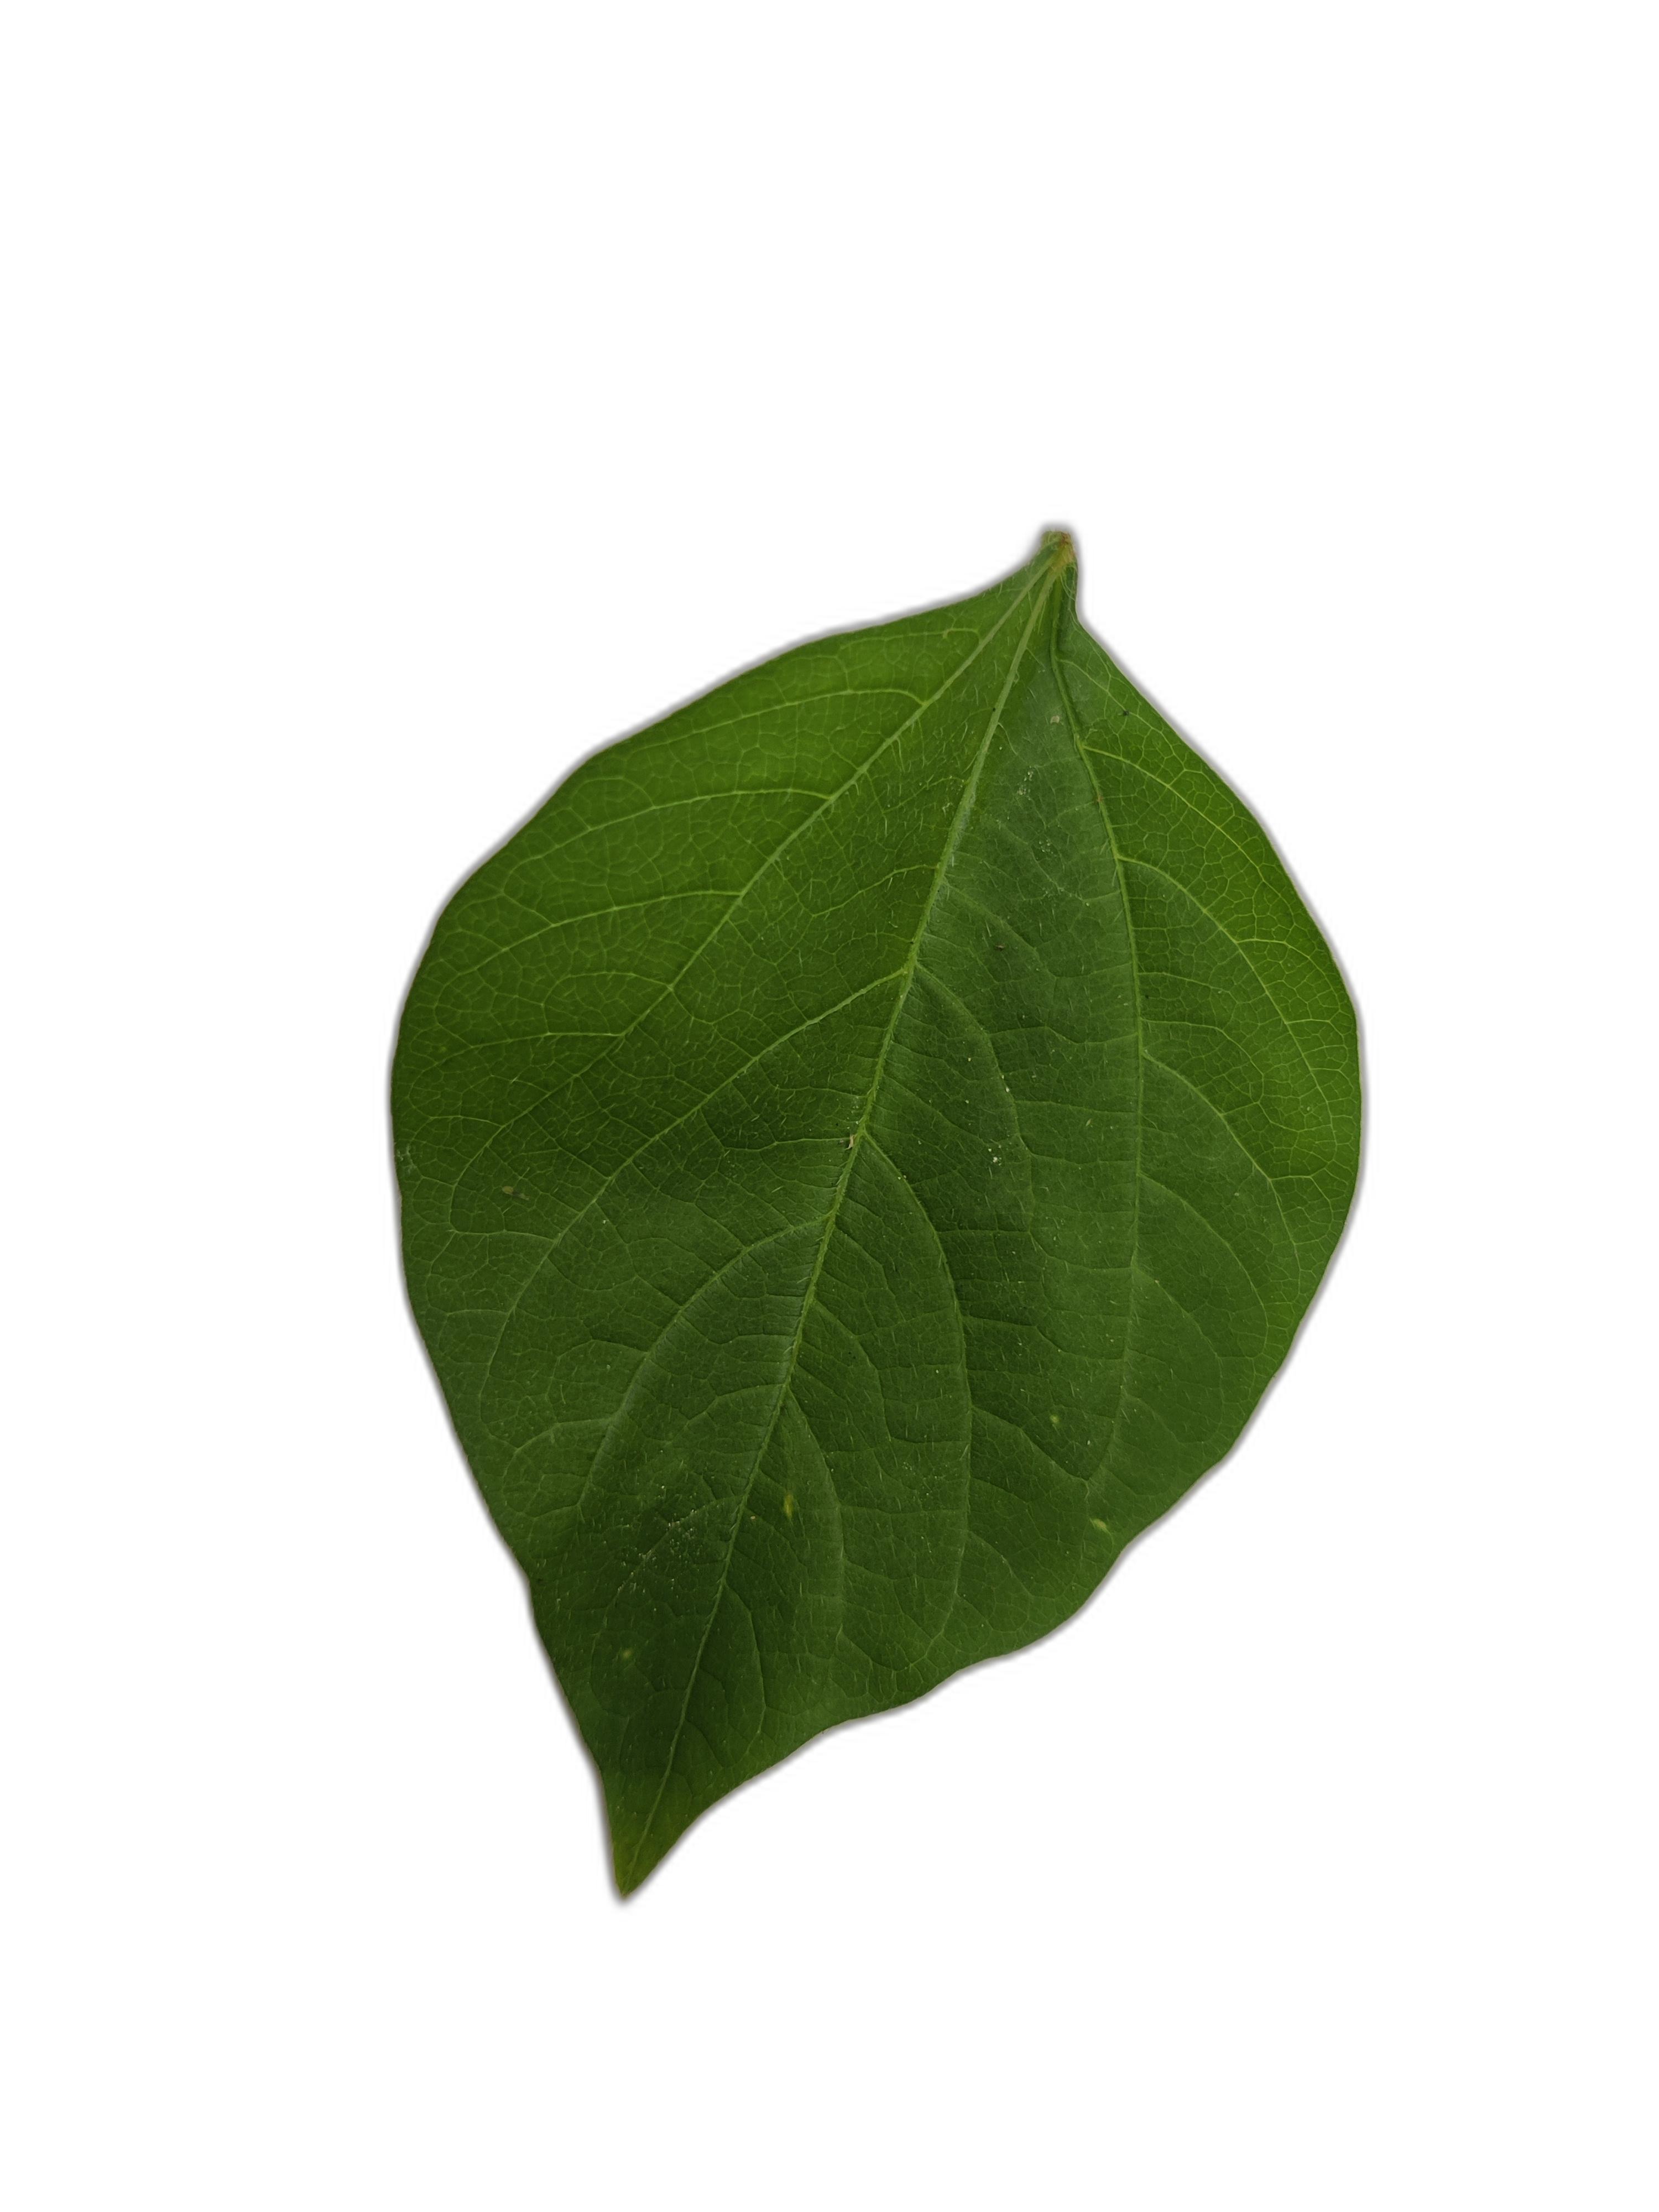
Label: Healthy